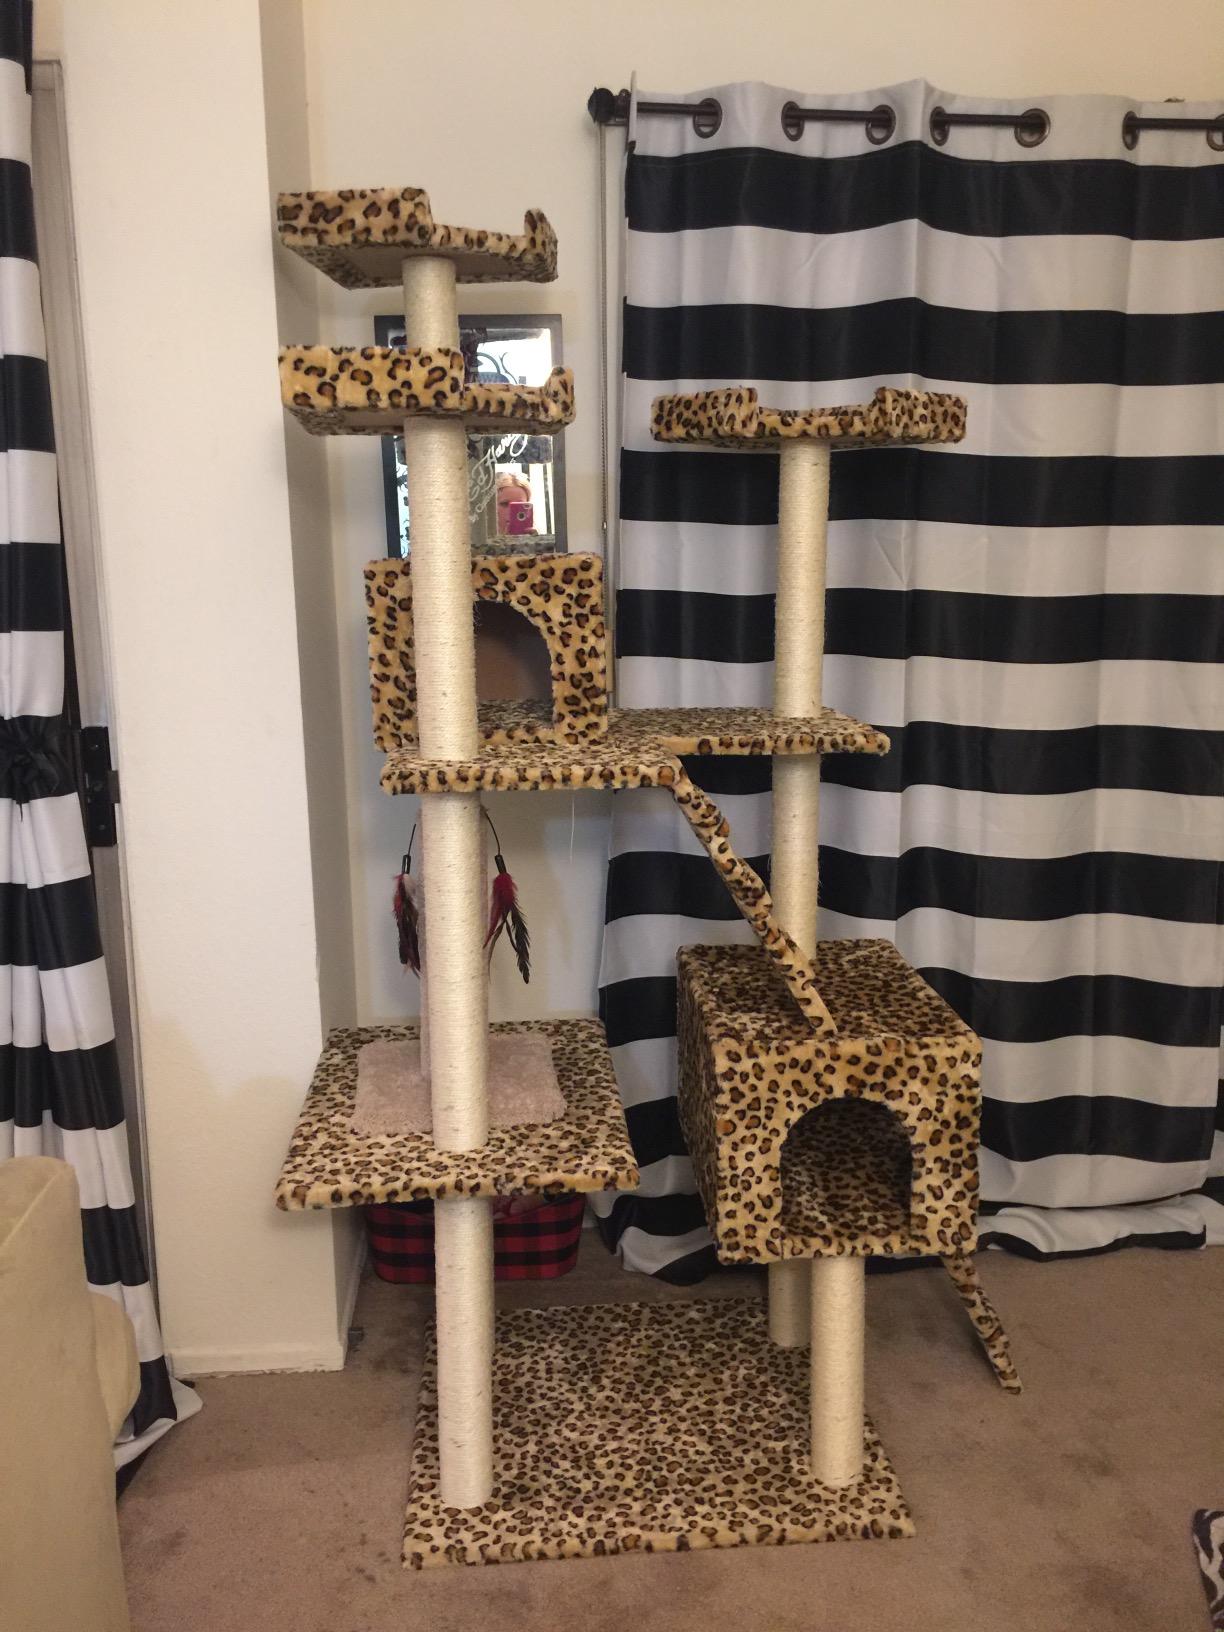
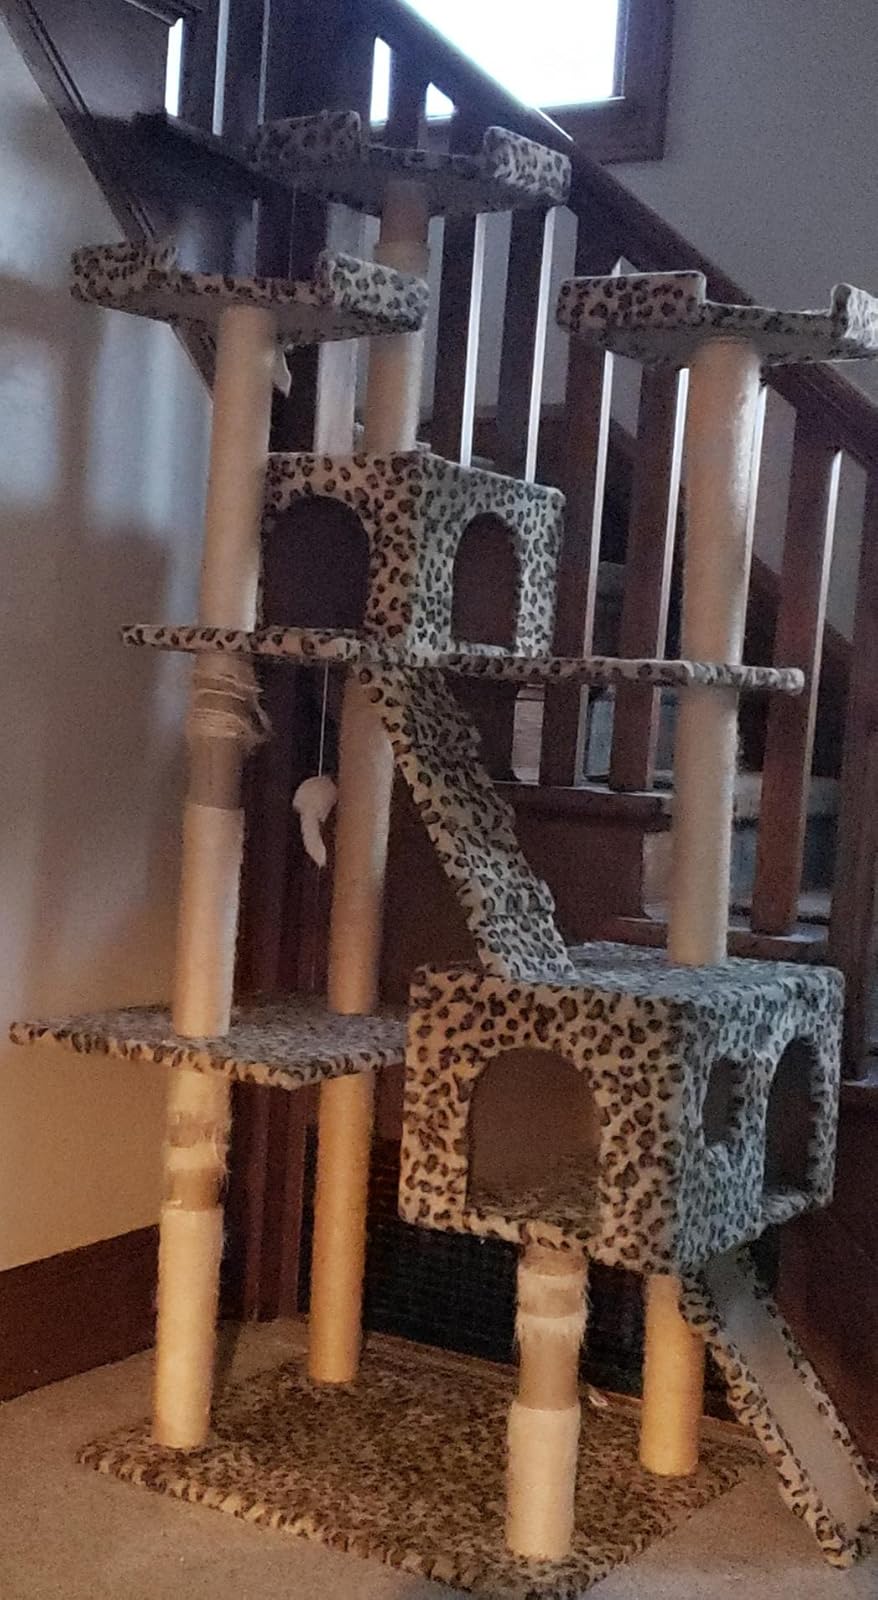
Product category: items_cat tree
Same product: yes